Floretta Allen Curtiss

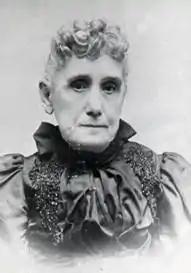
Floretta Allen Curtiss in 1895

Floretta Allen Curtiss (1 December 1822 – 3 March 1899) was an American phycologist, whose significant collection of algae specimens was ultimately donated to the United States National Herbarium. She has been described as a "trailblazer", and as "Florida's most indefatigable phycologist."